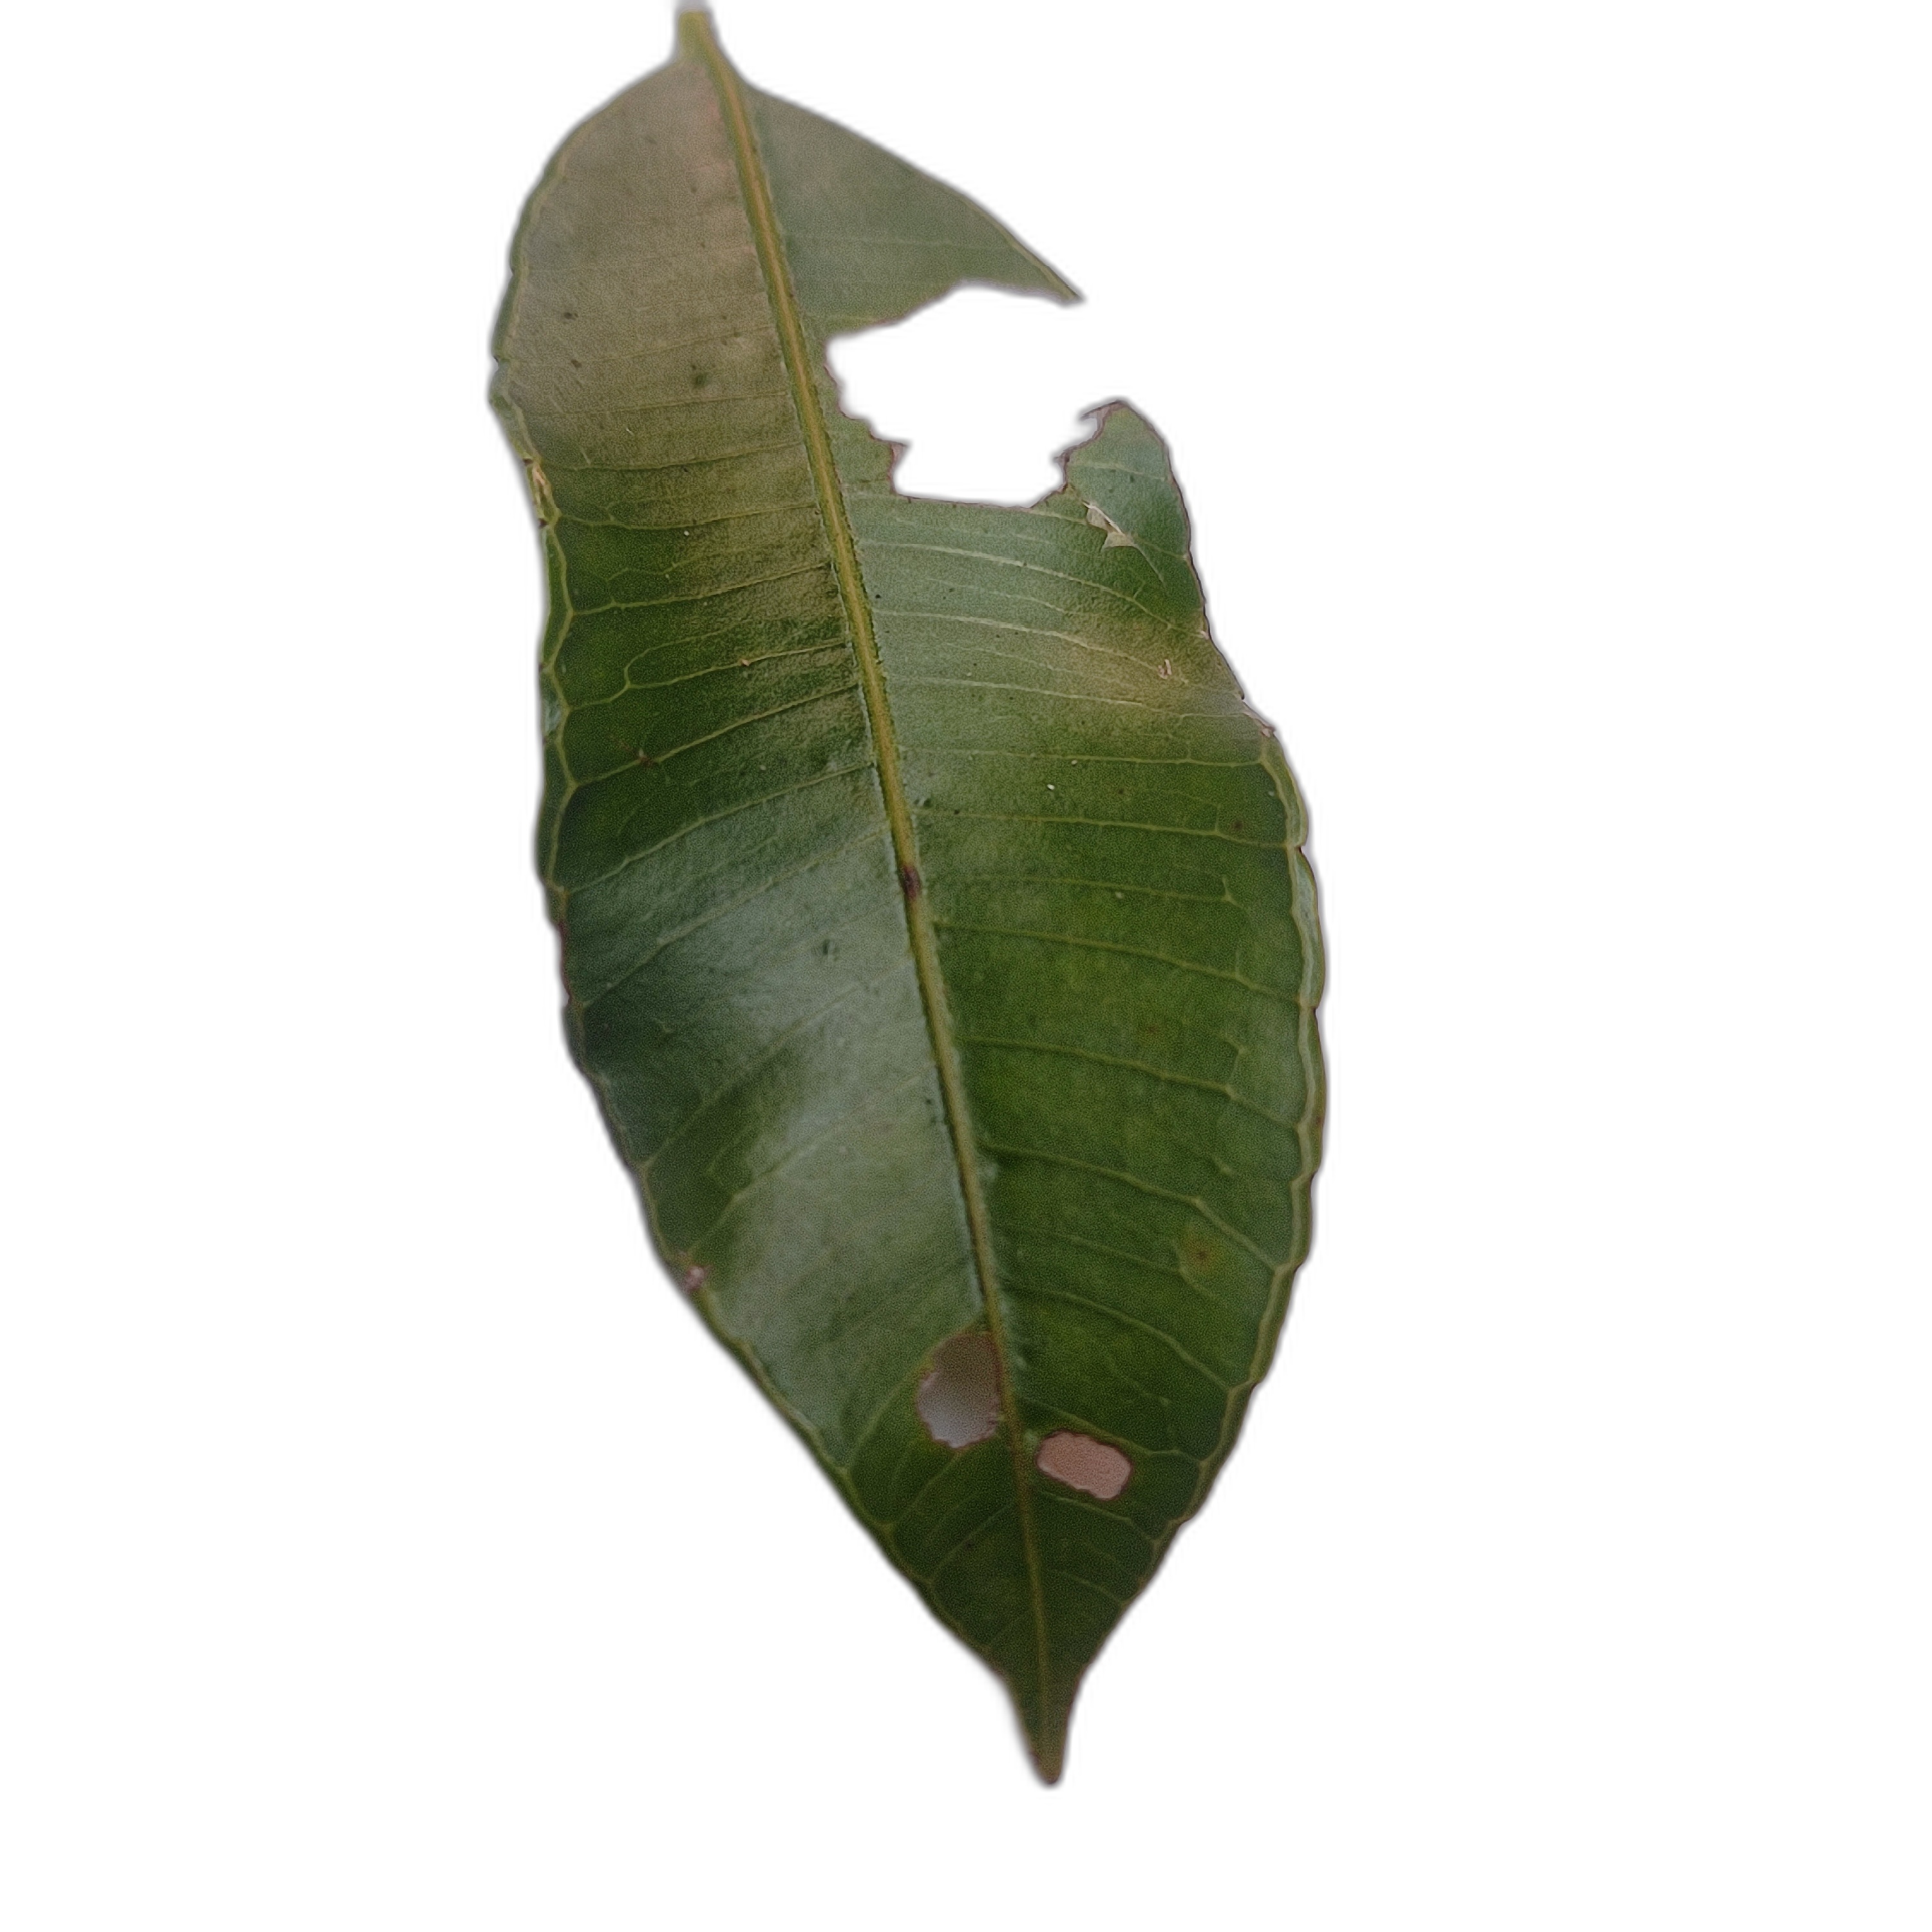
Label: not_healthy